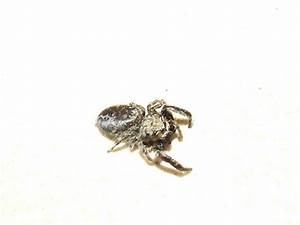
Label: ragno